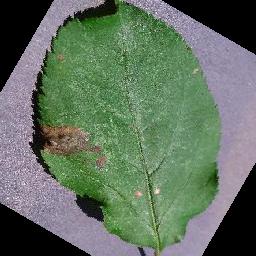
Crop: apple
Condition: black_rot